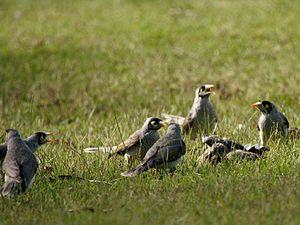
Le Méliphage bruyant est une espèce endémique de passereau méliphage vivant dans l'est et le sud-est de l'Australie. Ce passereau est un oiseau gris avec une tête noire, un bec et des pattes jaune-orange, une tache jaune distinctive derrière l'œil et l'extrémité des plumes de la queue est blanche. Il n'y a pas de dimorphisme entre les mâles, les femelles et les juvéniles même si les oisillons sont moins colorés. Comme son nom l'indique, le méliphage bruyant est un oiseau chanteur qui dispose d'une large gamme de vocalisations. Étant l'une des quatre espèces du genre Manorina, le méliphage bruyant est lui-même divisé en quatre sous-espèces. La séparation du M. m. leachi de Tasmanie est définie depuis longtemps mais les oiseaux du continent ne furent divisés qu'en 1999.